Colletes validus

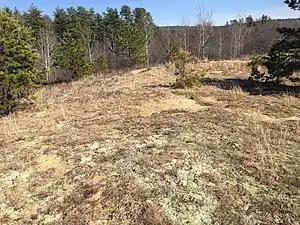

"C. validus" is a medium-sized cellophane bee: females are long and males are long. As is the case with members of the genus "Colletes," all individuals have an S-shaped 2nd recurrent vein on the forewing. Most notably, "C. validus" males and females have an exaggerated malar space, giving the impression of a long, triangular face. These two characteristics are diagnostic for "C. validus" within its range. Males are covered densely with brown-yellowish hairs, giving fresh individuals a golden tinge. Females are less hairy and have reduced, but present scopa on the hind legs. It is similar to "C. inaequalis" Say and "C. thoracicus" Smith in appearance, range and phenology, however both of these species lack the distinctive long face.